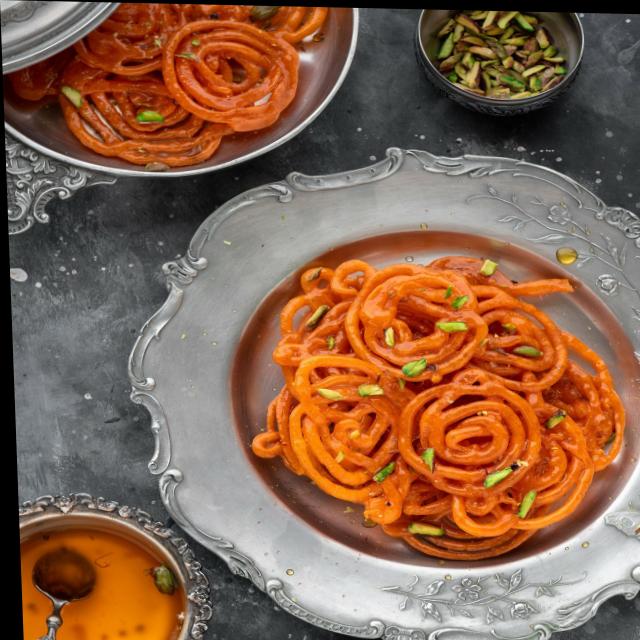
Dish: jalebi